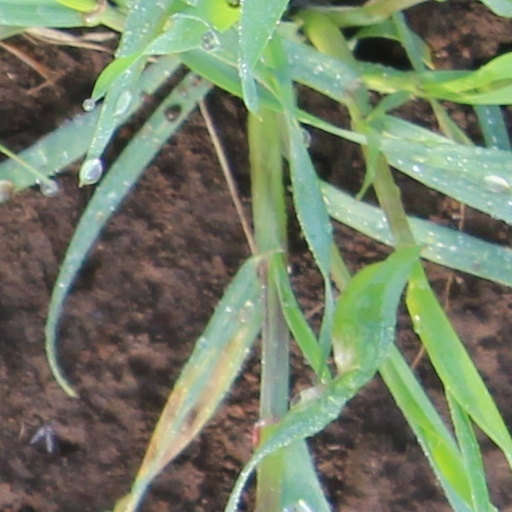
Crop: wheat